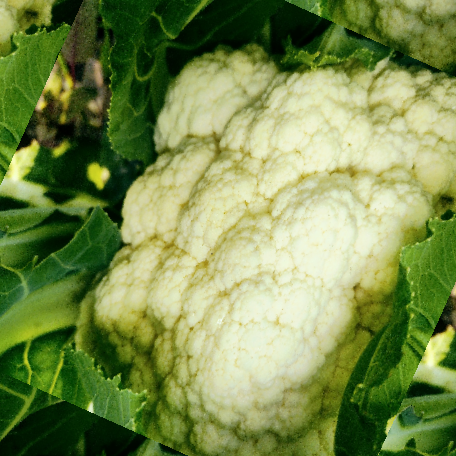
Label: Disease Free